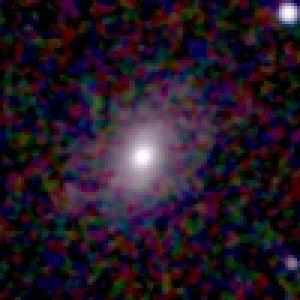
Galaxie NGC 437 Español: Galaxia NGC 437 Italiano: Galassia NGC 437